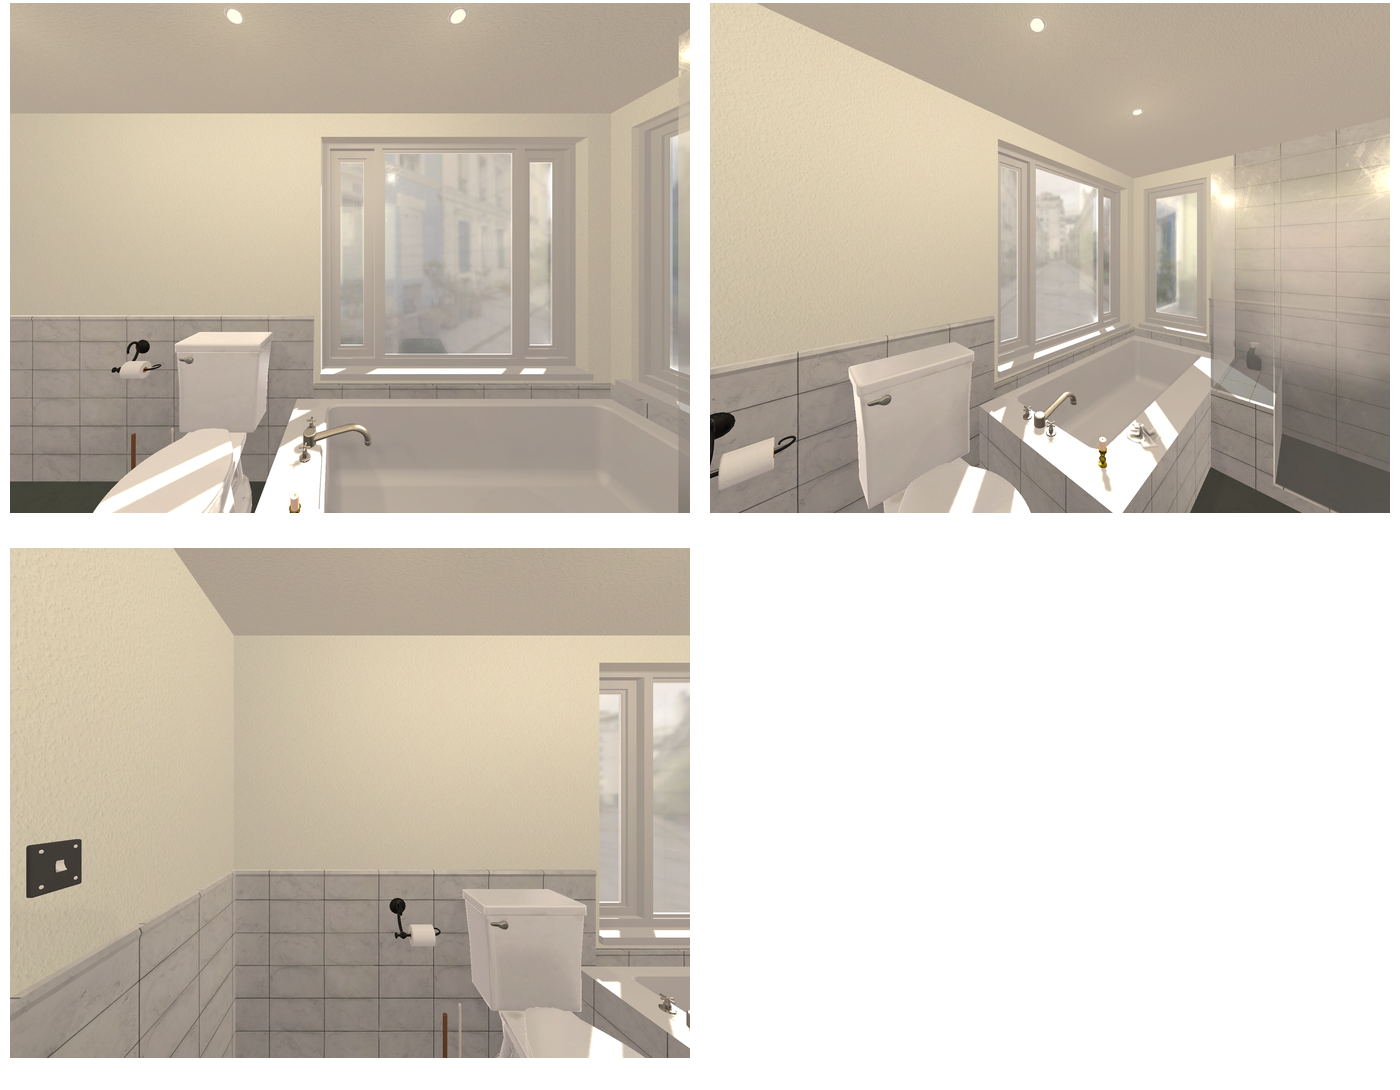Task instruction: Flush the toilet.
Answer: {"task_instruction": "Flush the toilet.", "nodes": ["handle", "toilet"], "edges": [{"functional_relationship": "control", "object1": "handle", "object2": "toilet", "spatial_relations": ["left_of", "higher_than", "behind"], "is_touching": true}], "action_type": "open", "function_type": "special_function"}